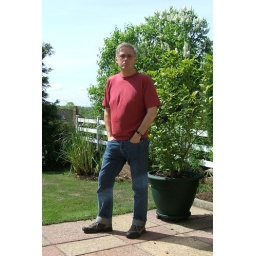
WRMX incl next doors Lilac in flower 20-05-10 DSCF3499